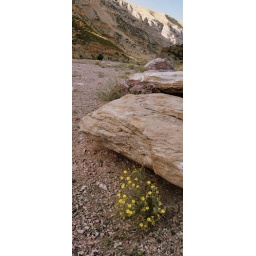
Sometimes the beauty in the west is in the smallest details. The color in the rocks or the splash of color from stray flowers in the arid landscape.